Keyboard Monument

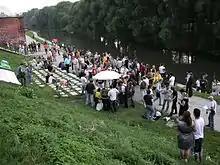
Yekaterinburg Sysadmin Day near Keyboard monument in 2011

It was created by Anatoly Vyatkin and installed on October 5, 2005 on the embankment of the Iset River in the city centre.